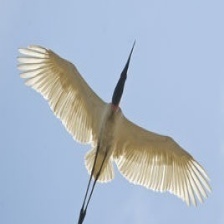
Species: JABIRU
Scientific name: JABIRU MYCTERIA
ImageNet parent category: white_stork